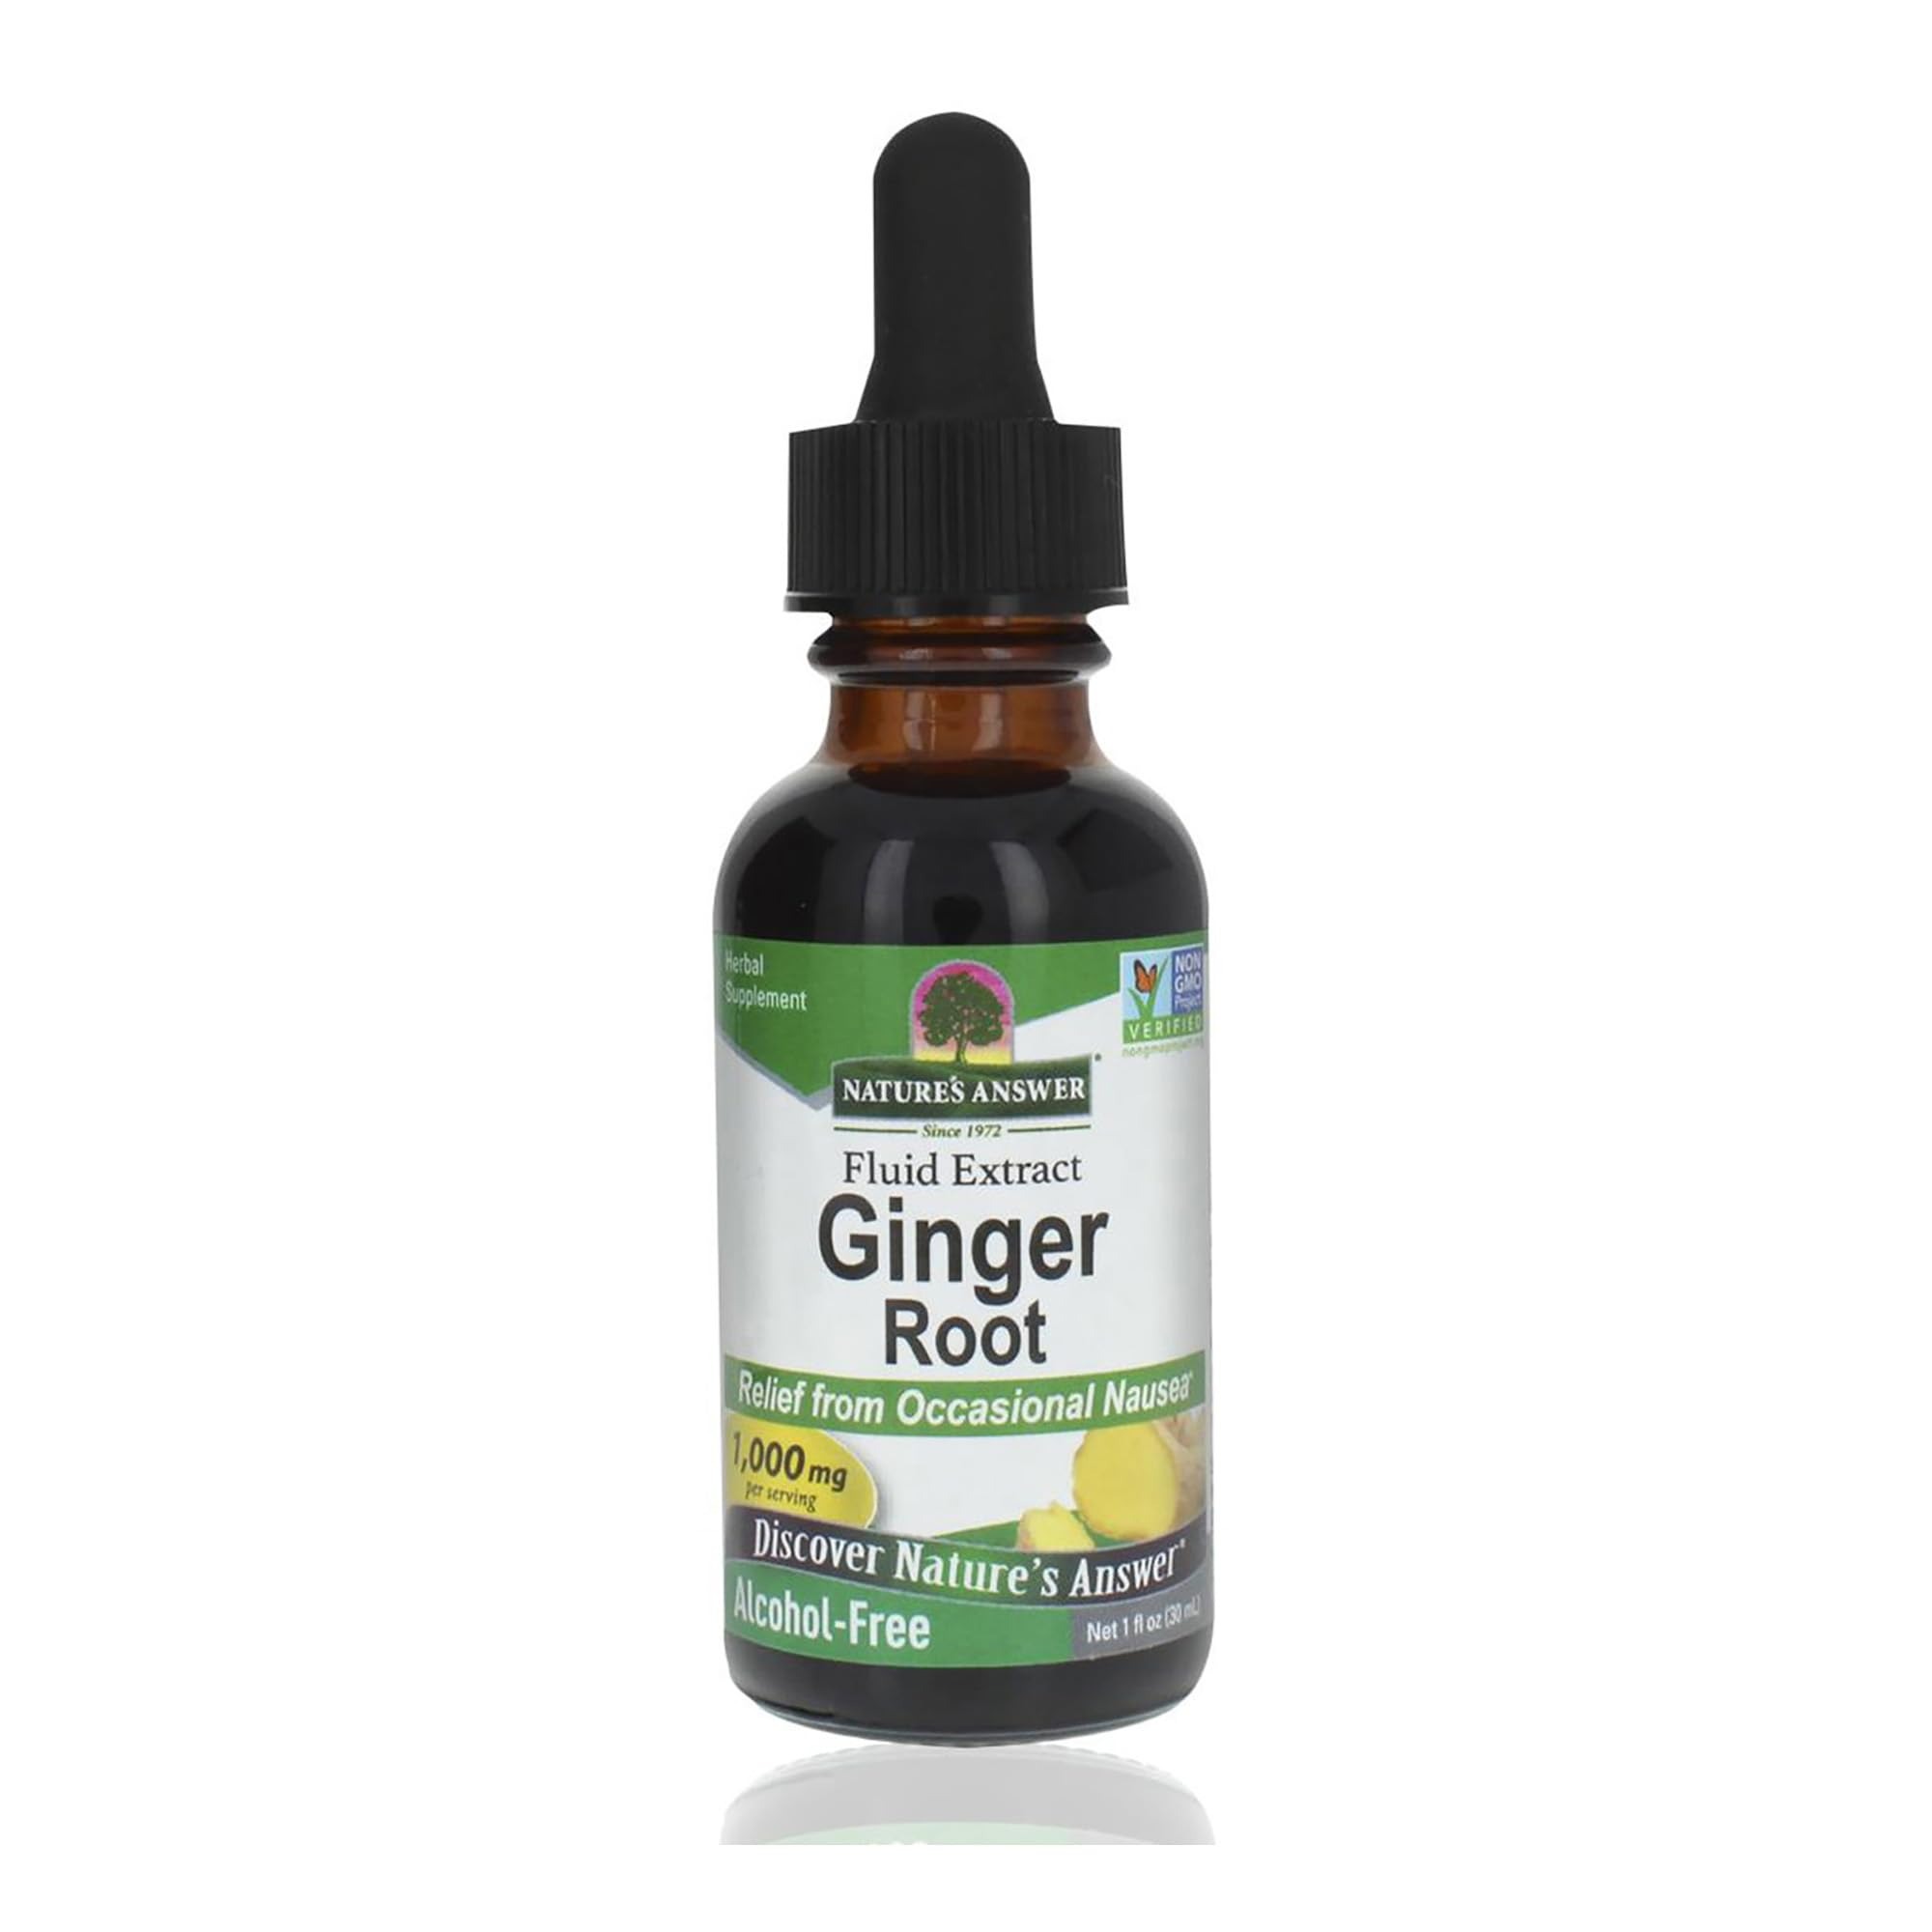
Item Name: Natures Answer Ginger Root Alcohol Free 1 oz
Bullet Point 1: VERSATILE USES: Can be used in various forms, including fresh, dried, powdered, or as an extract, making it easy to incorporate into teas, dishes, and dietary supplements.
Bullet Point 2: AROMATIC FLAVOR: Adds a distinctive, spicy flavor to a variety of culinary dishes, enhancing the taste and aroma of both savory and sweet recipes.
Bullet Point 3: Premium Herbal Extract – Made from the root of the ginger plant, this liquid formula is crafted using a gentle process that avoids alcohol to preserve its natural profile.
Bullet Point 4: EASY TO INCORPORATE: Suitable for use in teas, soups, stir-fries, baked goods, and more, offering endless possibilities for creative and delicious meals.
Bullet Point 5: Traditional Botanical – A versatile addition to your daily regimen, valued for its warming properties and long-standing use in herbal practices.
Product Description: Nature’s Answer Alcohol-Free Ginger Root is a liquid herbal extract made from the root of the ginger plant, known for its warm, aromatic qualities. This formula is created using a gentle extraction method without the use of alcohol, helping to preserve the natural essence of the root. The 1-fluid ounce bottle includes a built-in dropper for easy and accurate use. A convenient way to add this traditional botanical to your daily routine, whether mixed with water or taken directly. DSLD ID: 295436.
Value: 1.0
Unit: Ounce

Price: 12.74